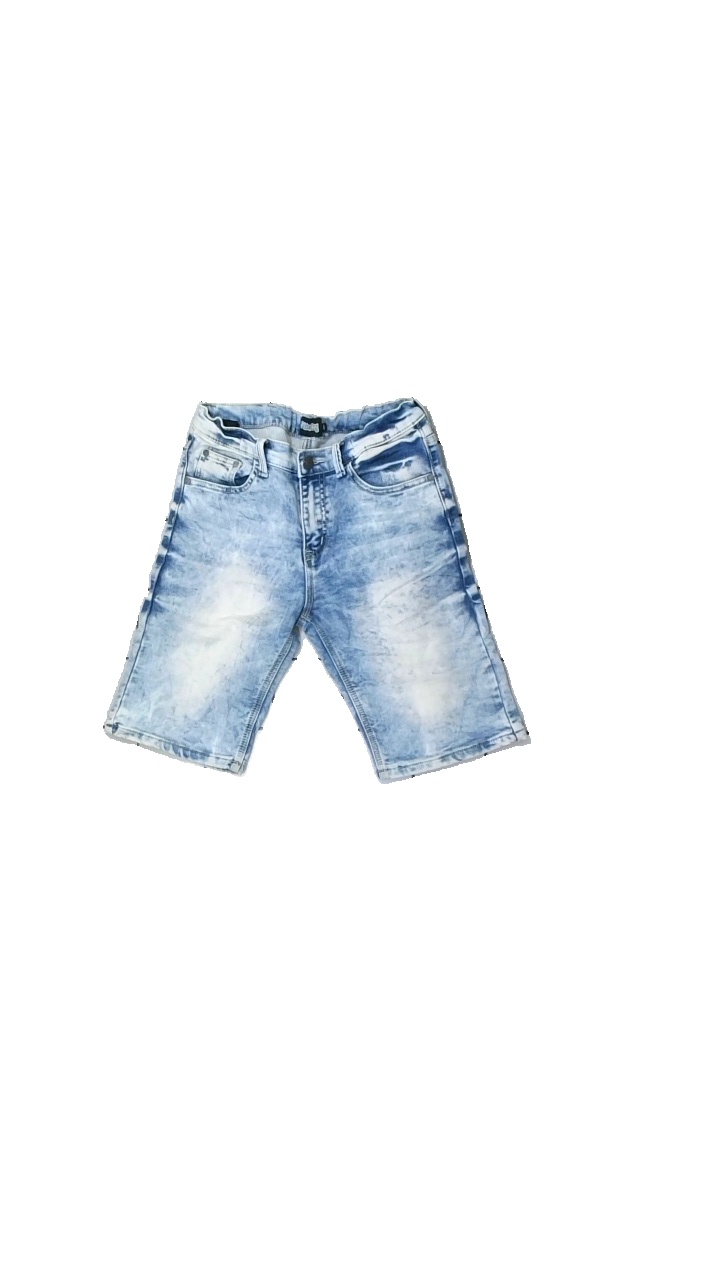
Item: Shorts (Children)
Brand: Denim Day
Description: blue cropped shirts
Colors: Blue
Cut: Cropped
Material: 93% Cotton 7% Cont?
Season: Summer
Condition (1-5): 3
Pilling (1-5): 5
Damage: stained
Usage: Export
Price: <50